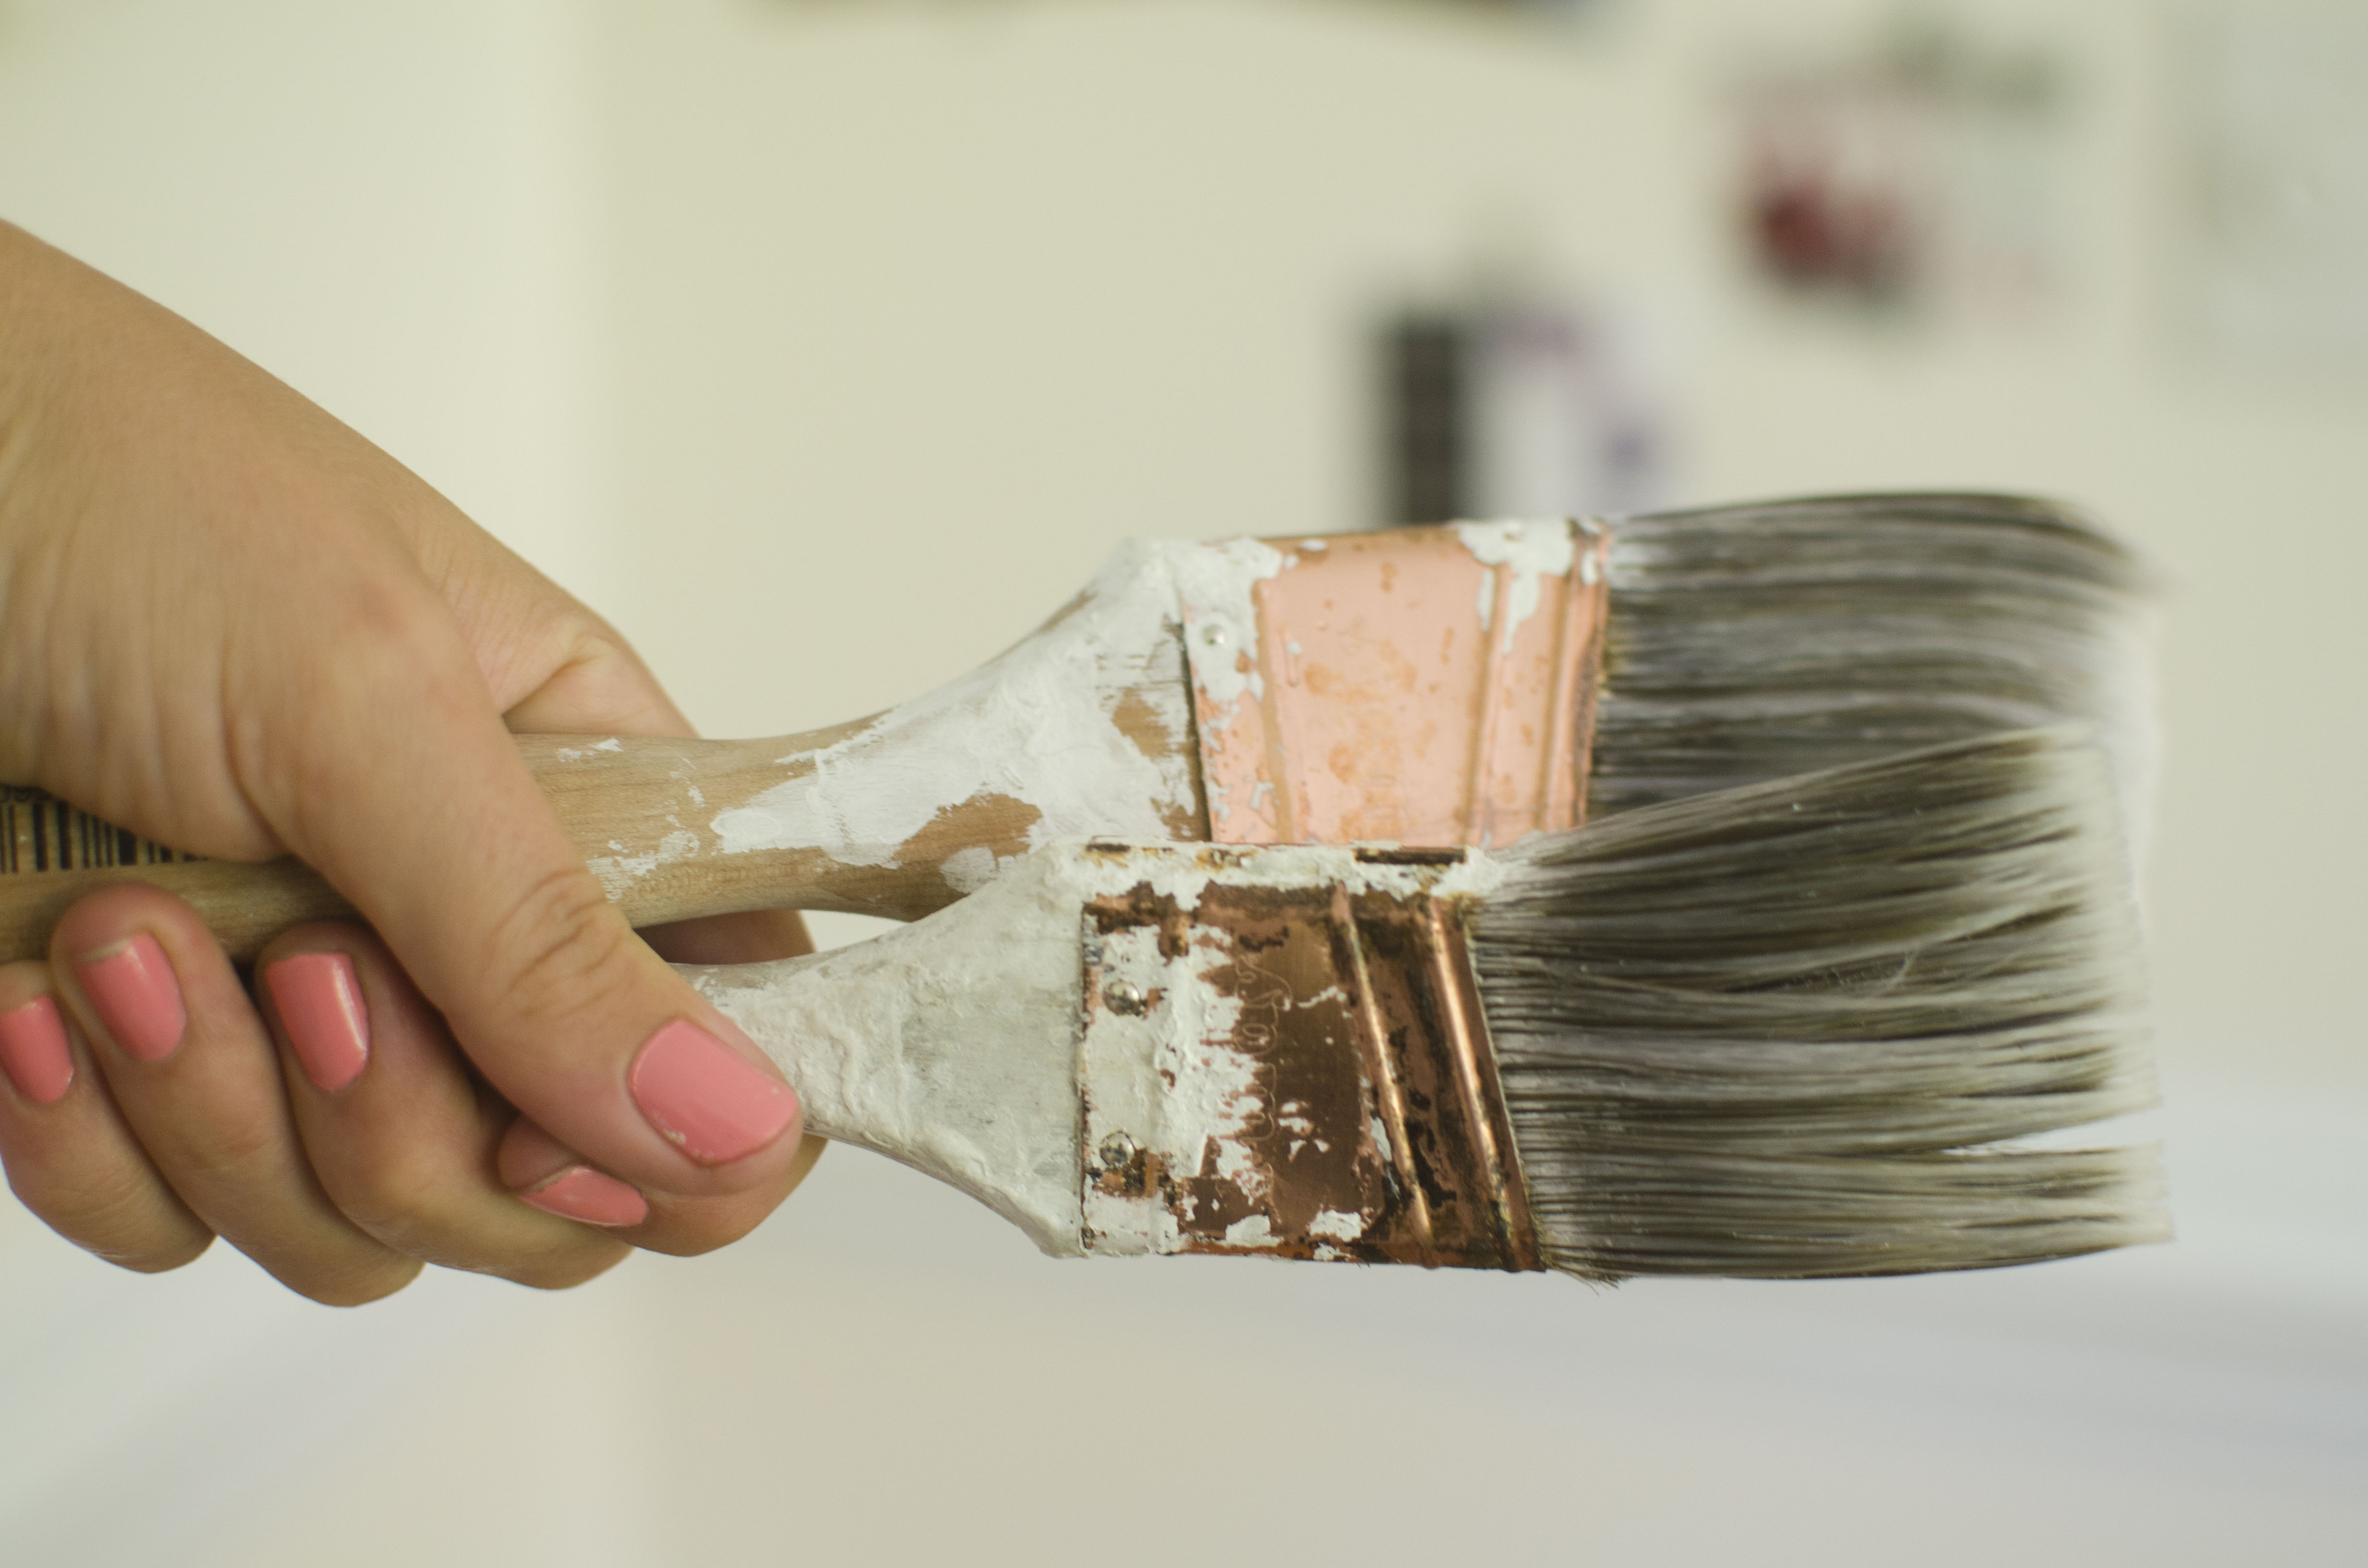
hand, white, finger, paint, paint brush